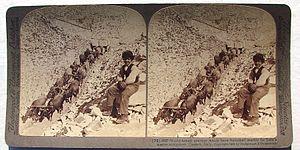
Une définition de l'histoire de la construction, qui la distingue de l'histoire de l'architecture, pourrait nous être donnée par Vitruve : elle s'attache à décrire les matériaux que fournit la nature et l'usage qu'on en fait. Il n'y est pas question de l'origine de l'architecture, mais bien de celle des bâtiments, ainsi que de la manière dont on est parvenu à donner à l'art de bâtir les développements et le degré de perfection où nous le voyons aujourd'hui. Le champ de l'histoire de la construction s'est constitué dans certains pays comme un domaine d'étude universitaire à part entière.